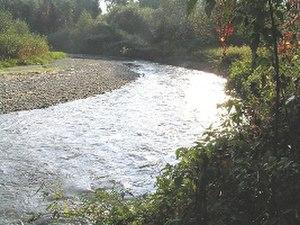
La Pitten est une rivière autrichienne qui coule dans le land de la Basse-Autriche et constitue une des sources de la Leitha.